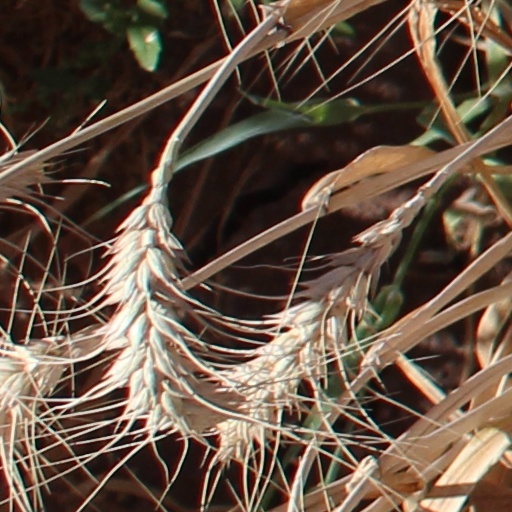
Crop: wheat